Bernard Brogan Jnr

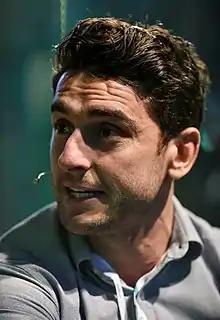
Brogan in 2014

Bernard Brogan (born 3 April 1984) is a Gaelic footballer from the St Oliver Plunketts/Eoghan Ruadh club who previously played for the Dublin county team. He is originally from the Battery Heights. From a famous footballing family, he is the son of former All-Ireland winning and All Star player Bernard Brogan Snr and is the brother of former Dublin players Alan and Paul. His uncle Jim was also an inter-county footballer for Dublin. Alongside most of his family, Brogan has attended St Declan's College on Navan Road.